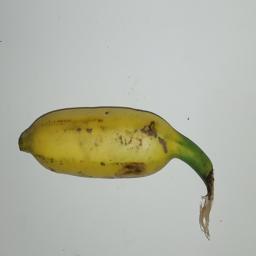
Ripeness: Ripe